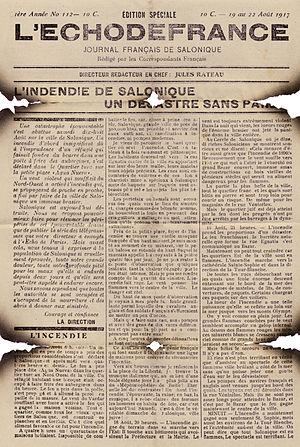
Incendie de Salonique recto - 19 au 22 août 1917
L'incendie de Thessalonique en 1917 est une des plus grandes catastrophes qui toucha la ville : par l'ampleur des destructions, mais aussi par les choix de reconstructions.
La ville grecque de Thessalonique, anciennement Salonique, a abrité jusqu'à la Seconde Guerre mondiale une très importante communauté juive d'origine initialement romaniote, mais devenue au fil du temps majoritairement sépharade. C'est le seul exemple connu d'une ville de diaspora de cette taille ayant conservé une majorité juive pendant plusieurs siècles. Arrivés pour la plupart à la suite de l'expulsion des Juifs d'Espagne de 1492, les sépharades sont indissociablement liés à l'histoire de Thessalonique et le rayonnement de cette communauté tant sur le plan culturel qu'économique s'est fait sentir sur tout le monde sépharade. La communauté a connu un âge d'or au XVIᵉ siècle puis un déclin relatif jusqu'au milieu du XIXᵉ siècle, époque à partir de laquelle elle a entrepris une importante modernisation aussi bien économique que cultuelle. La ville reçoit l'appellation de « Jérusalem des Balkans ».